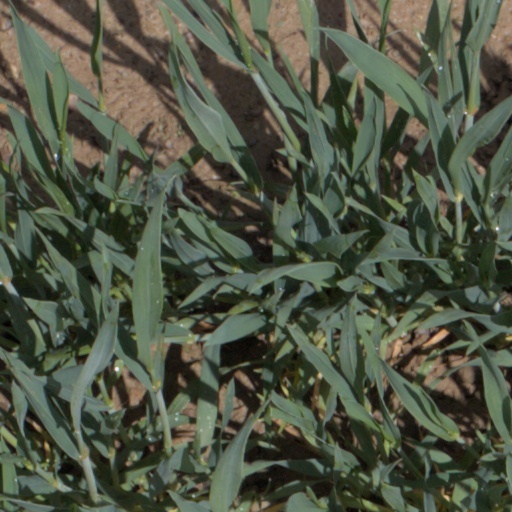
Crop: wheat